Ken Duken

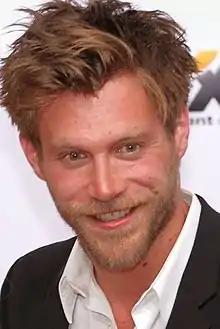

Ken Duken is the third child of film and stage actress Christina Loeb; his father is a doctor. Duken never attended a drama school but took courses in drama, including under James Reynold. The actor initially played various theatre roles, including in such plays as "Der Besuch der alten Dame" (The visit of the old lady), "Das Haus in Montevideo" (The house in Montevideo) and in various Shakespeare plays. He debuted as a film actor in 1997, playing a small role in the television crime film "Blutiger Ernst" alongside Nadja Uhl and Daniel Brühl.